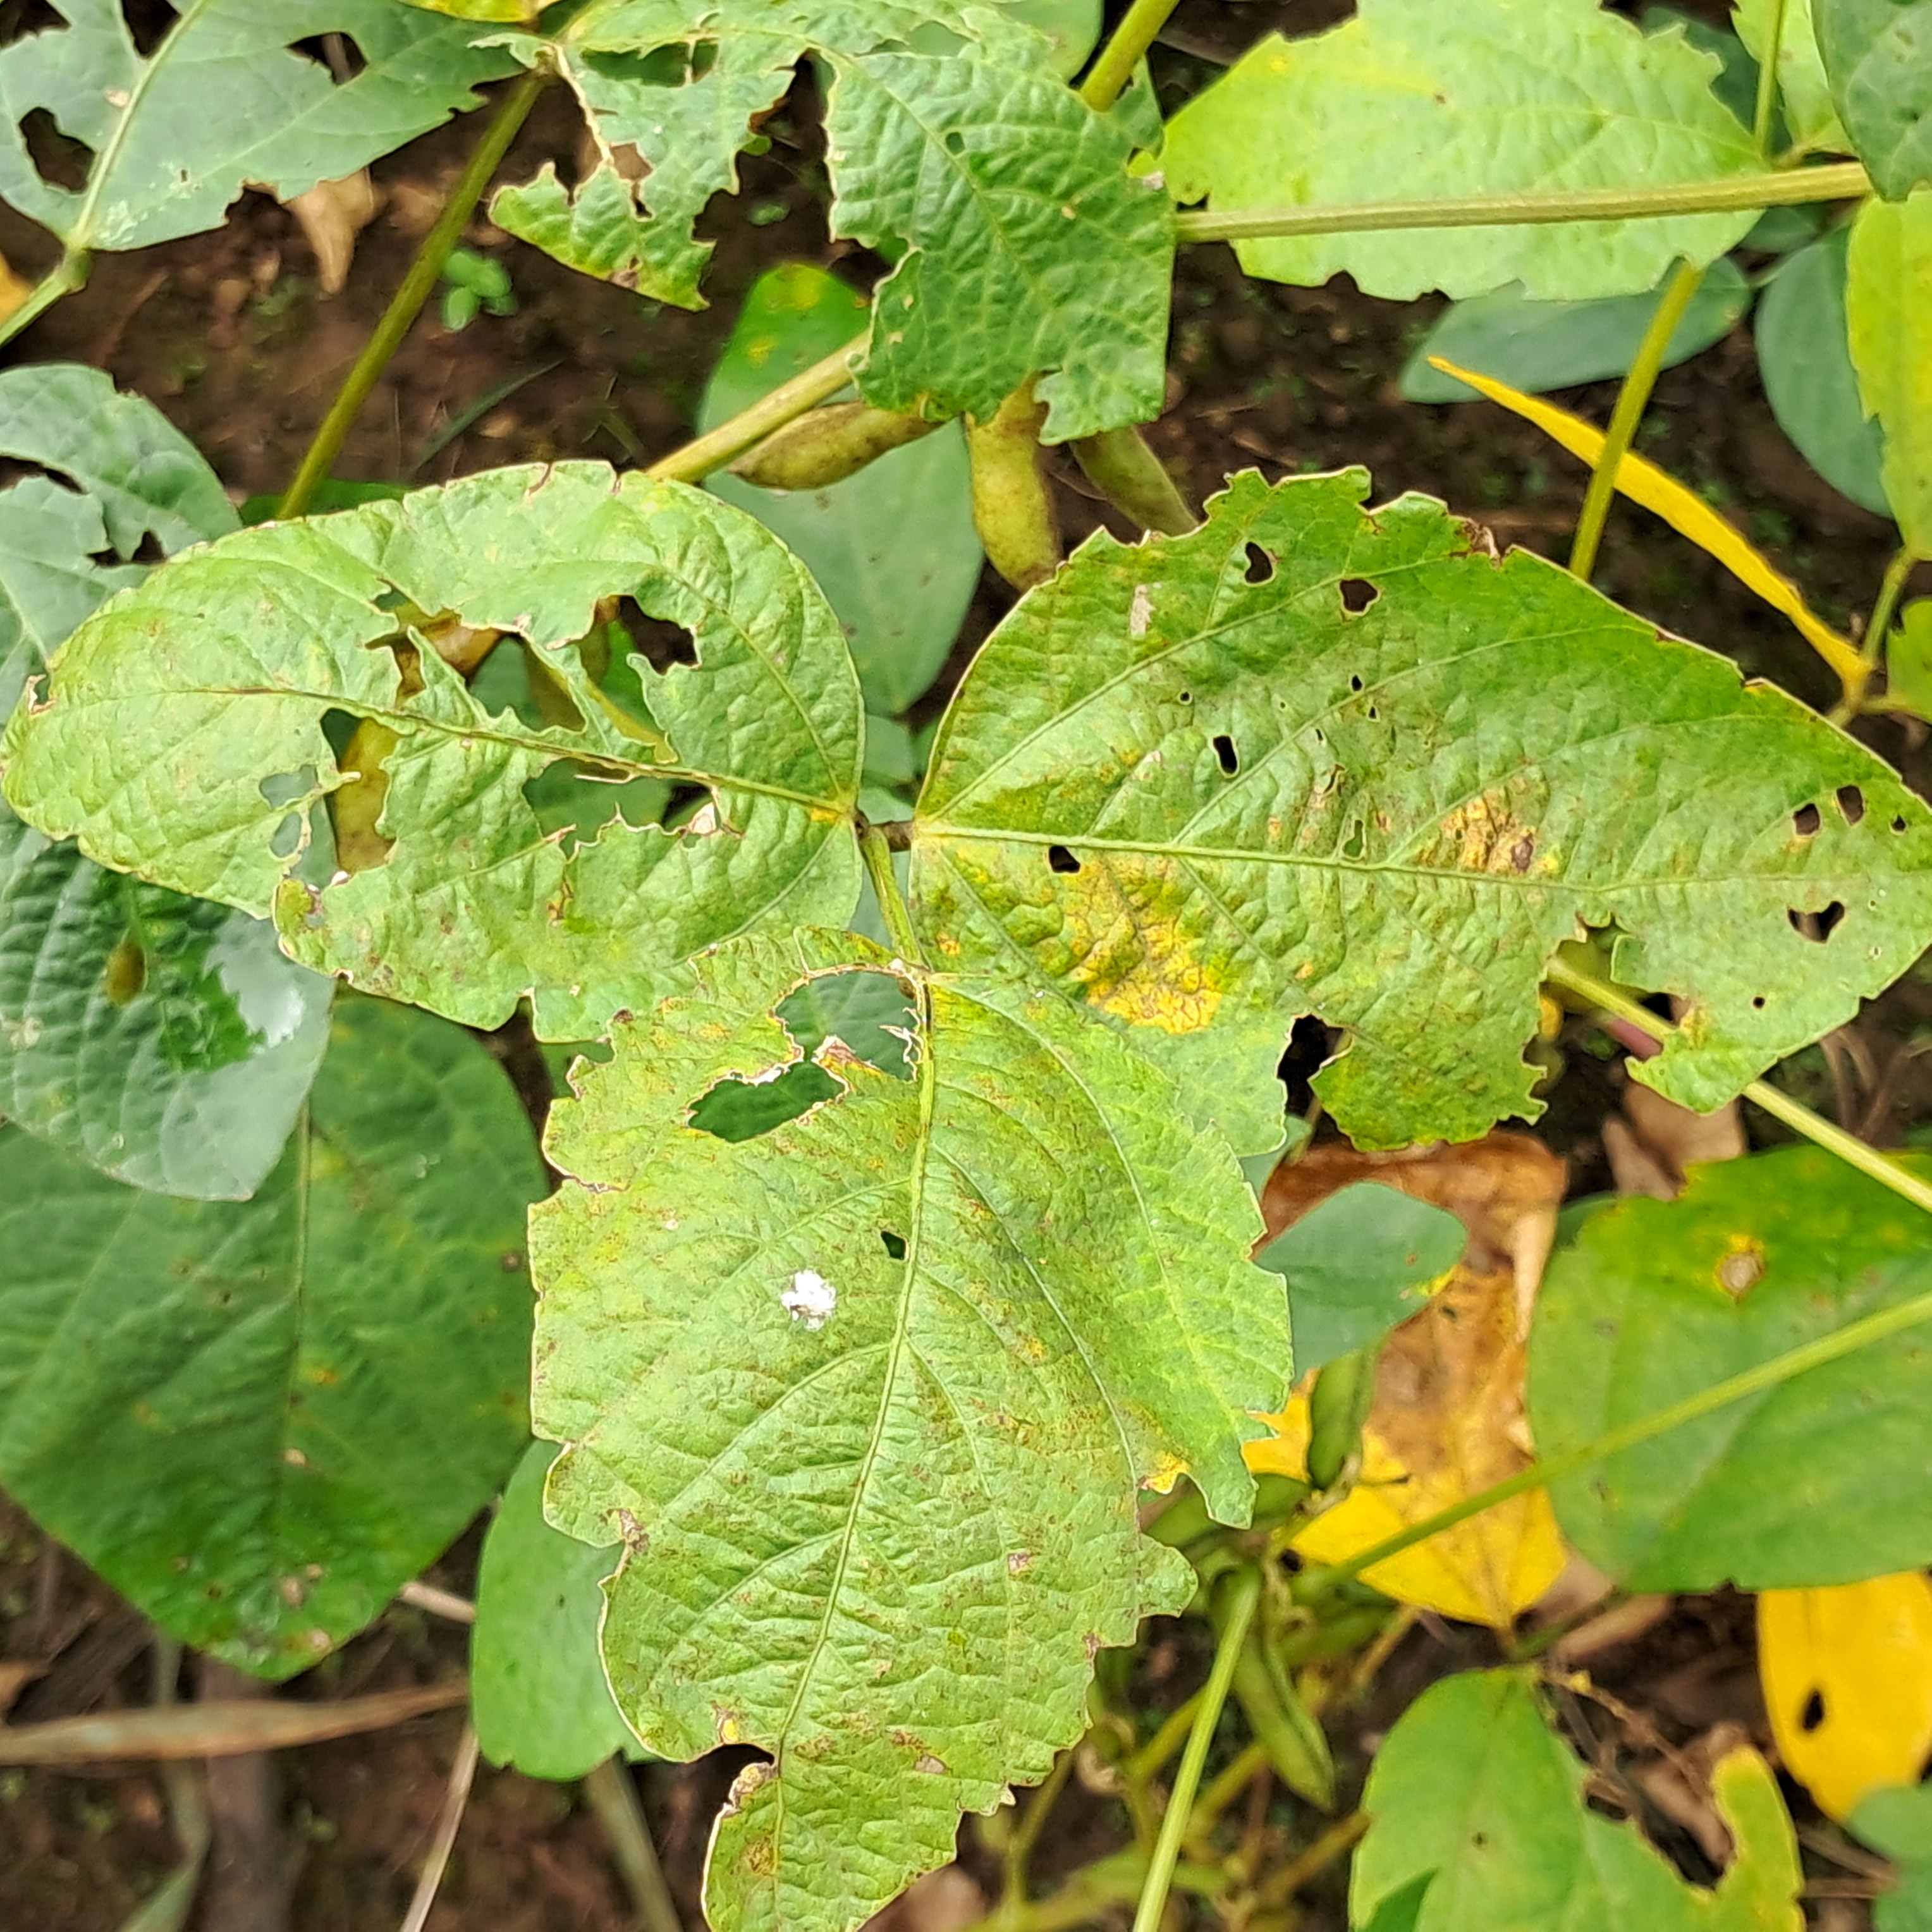
Label: Caterpillar_Semilooper_Pest